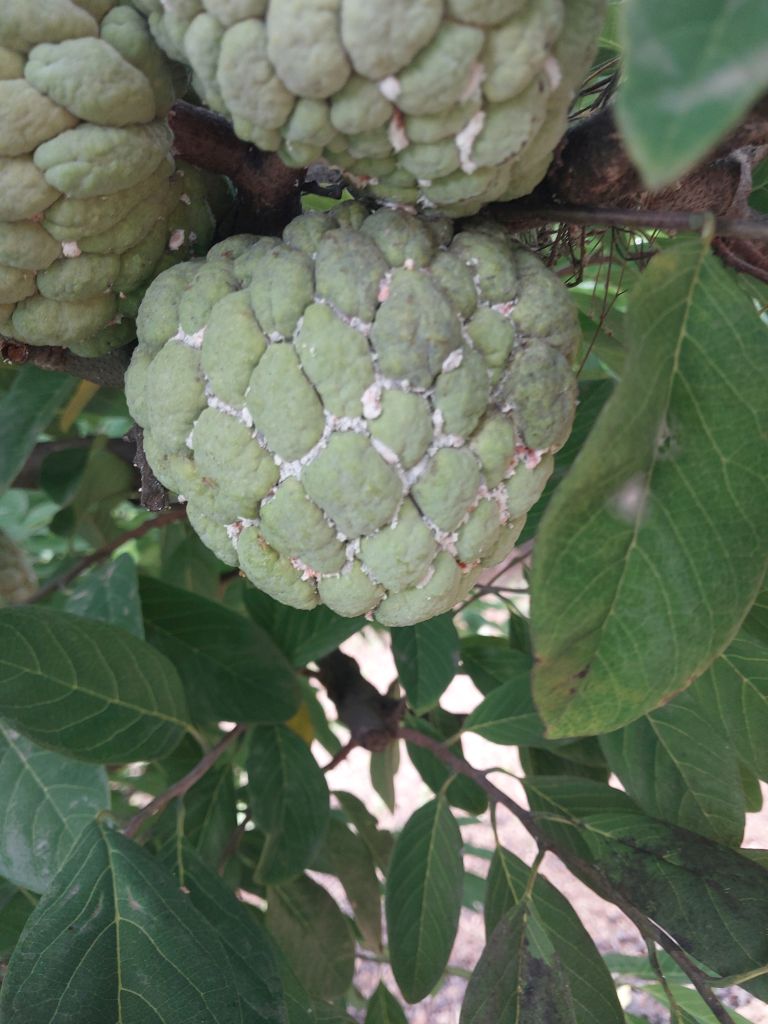
Disease label: Mealy Bug